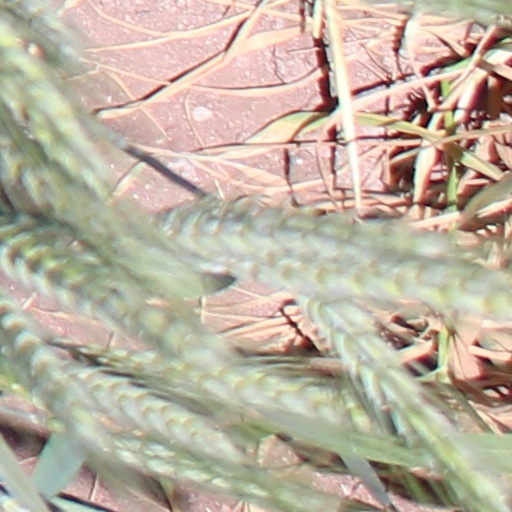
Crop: wheat